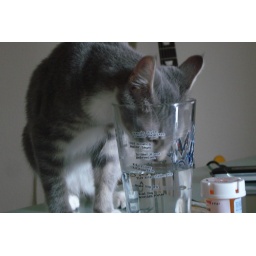
silo in my water glass